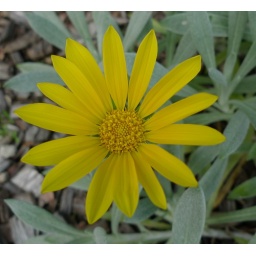
A bright yellow daisy near one of the playgrounds at Olympic Park